Marudevi

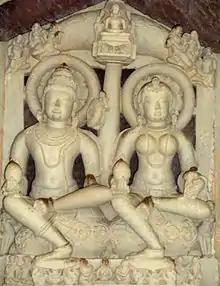
Image of king Nabhi and mother Marudevi in Khajuraho museum, Khajuraho, Madhya Pradesh

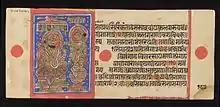
Nabhi and Marudevi, Kalpasutra, Wellcome Collection, London

Marudevī was the mother of the first Jain Tirthankara, Rishabhanatha and the queen of King Nabhi. According to the Śvetāmbara canon, she was the first person to have attained Moksha in the current Avasarpiṇī.